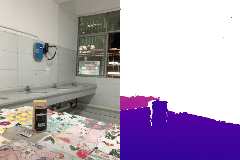
Label: bottle